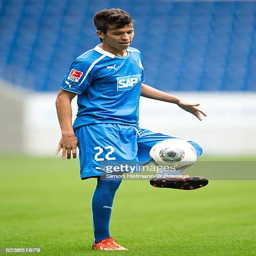
football player controls the ball